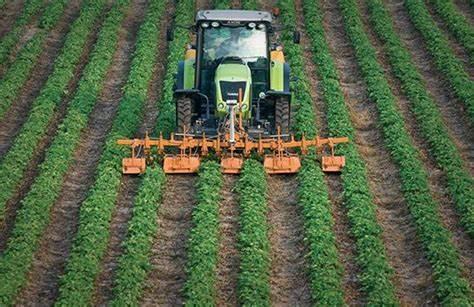
Mashine ya kisasa iitwayo trekta ambayo inafanya zoezi la upaliliaji wa mazao katika mashamba, likiwa na chuma kilichofungwa mbele ambacho kinatifua ardhi au kukata nyasi ambazo hazihitajiki katika mashamba, na kuacha mazao yakiwa salama katika mpangilio wa mistari mirefu.